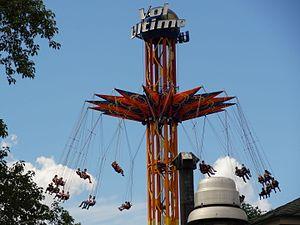
Funtime est un constructeur d'attractions situé à dans la banlieue de Bundall, sur la Gold Coast, en Australie. La compagnie fabrique plusieurs types d'attractions dont des Sling Shot, des Star Flyer et des Vomatron.